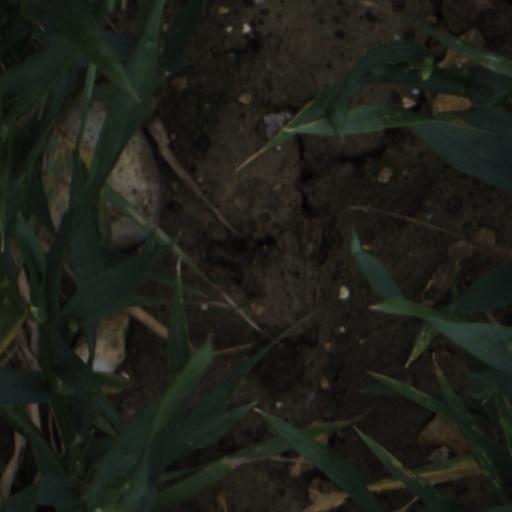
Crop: wheat